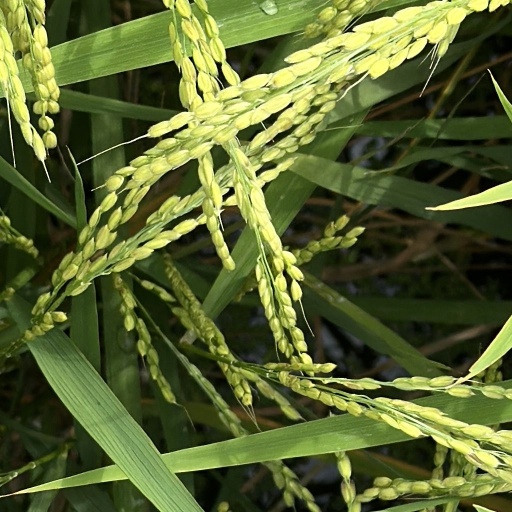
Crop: rice